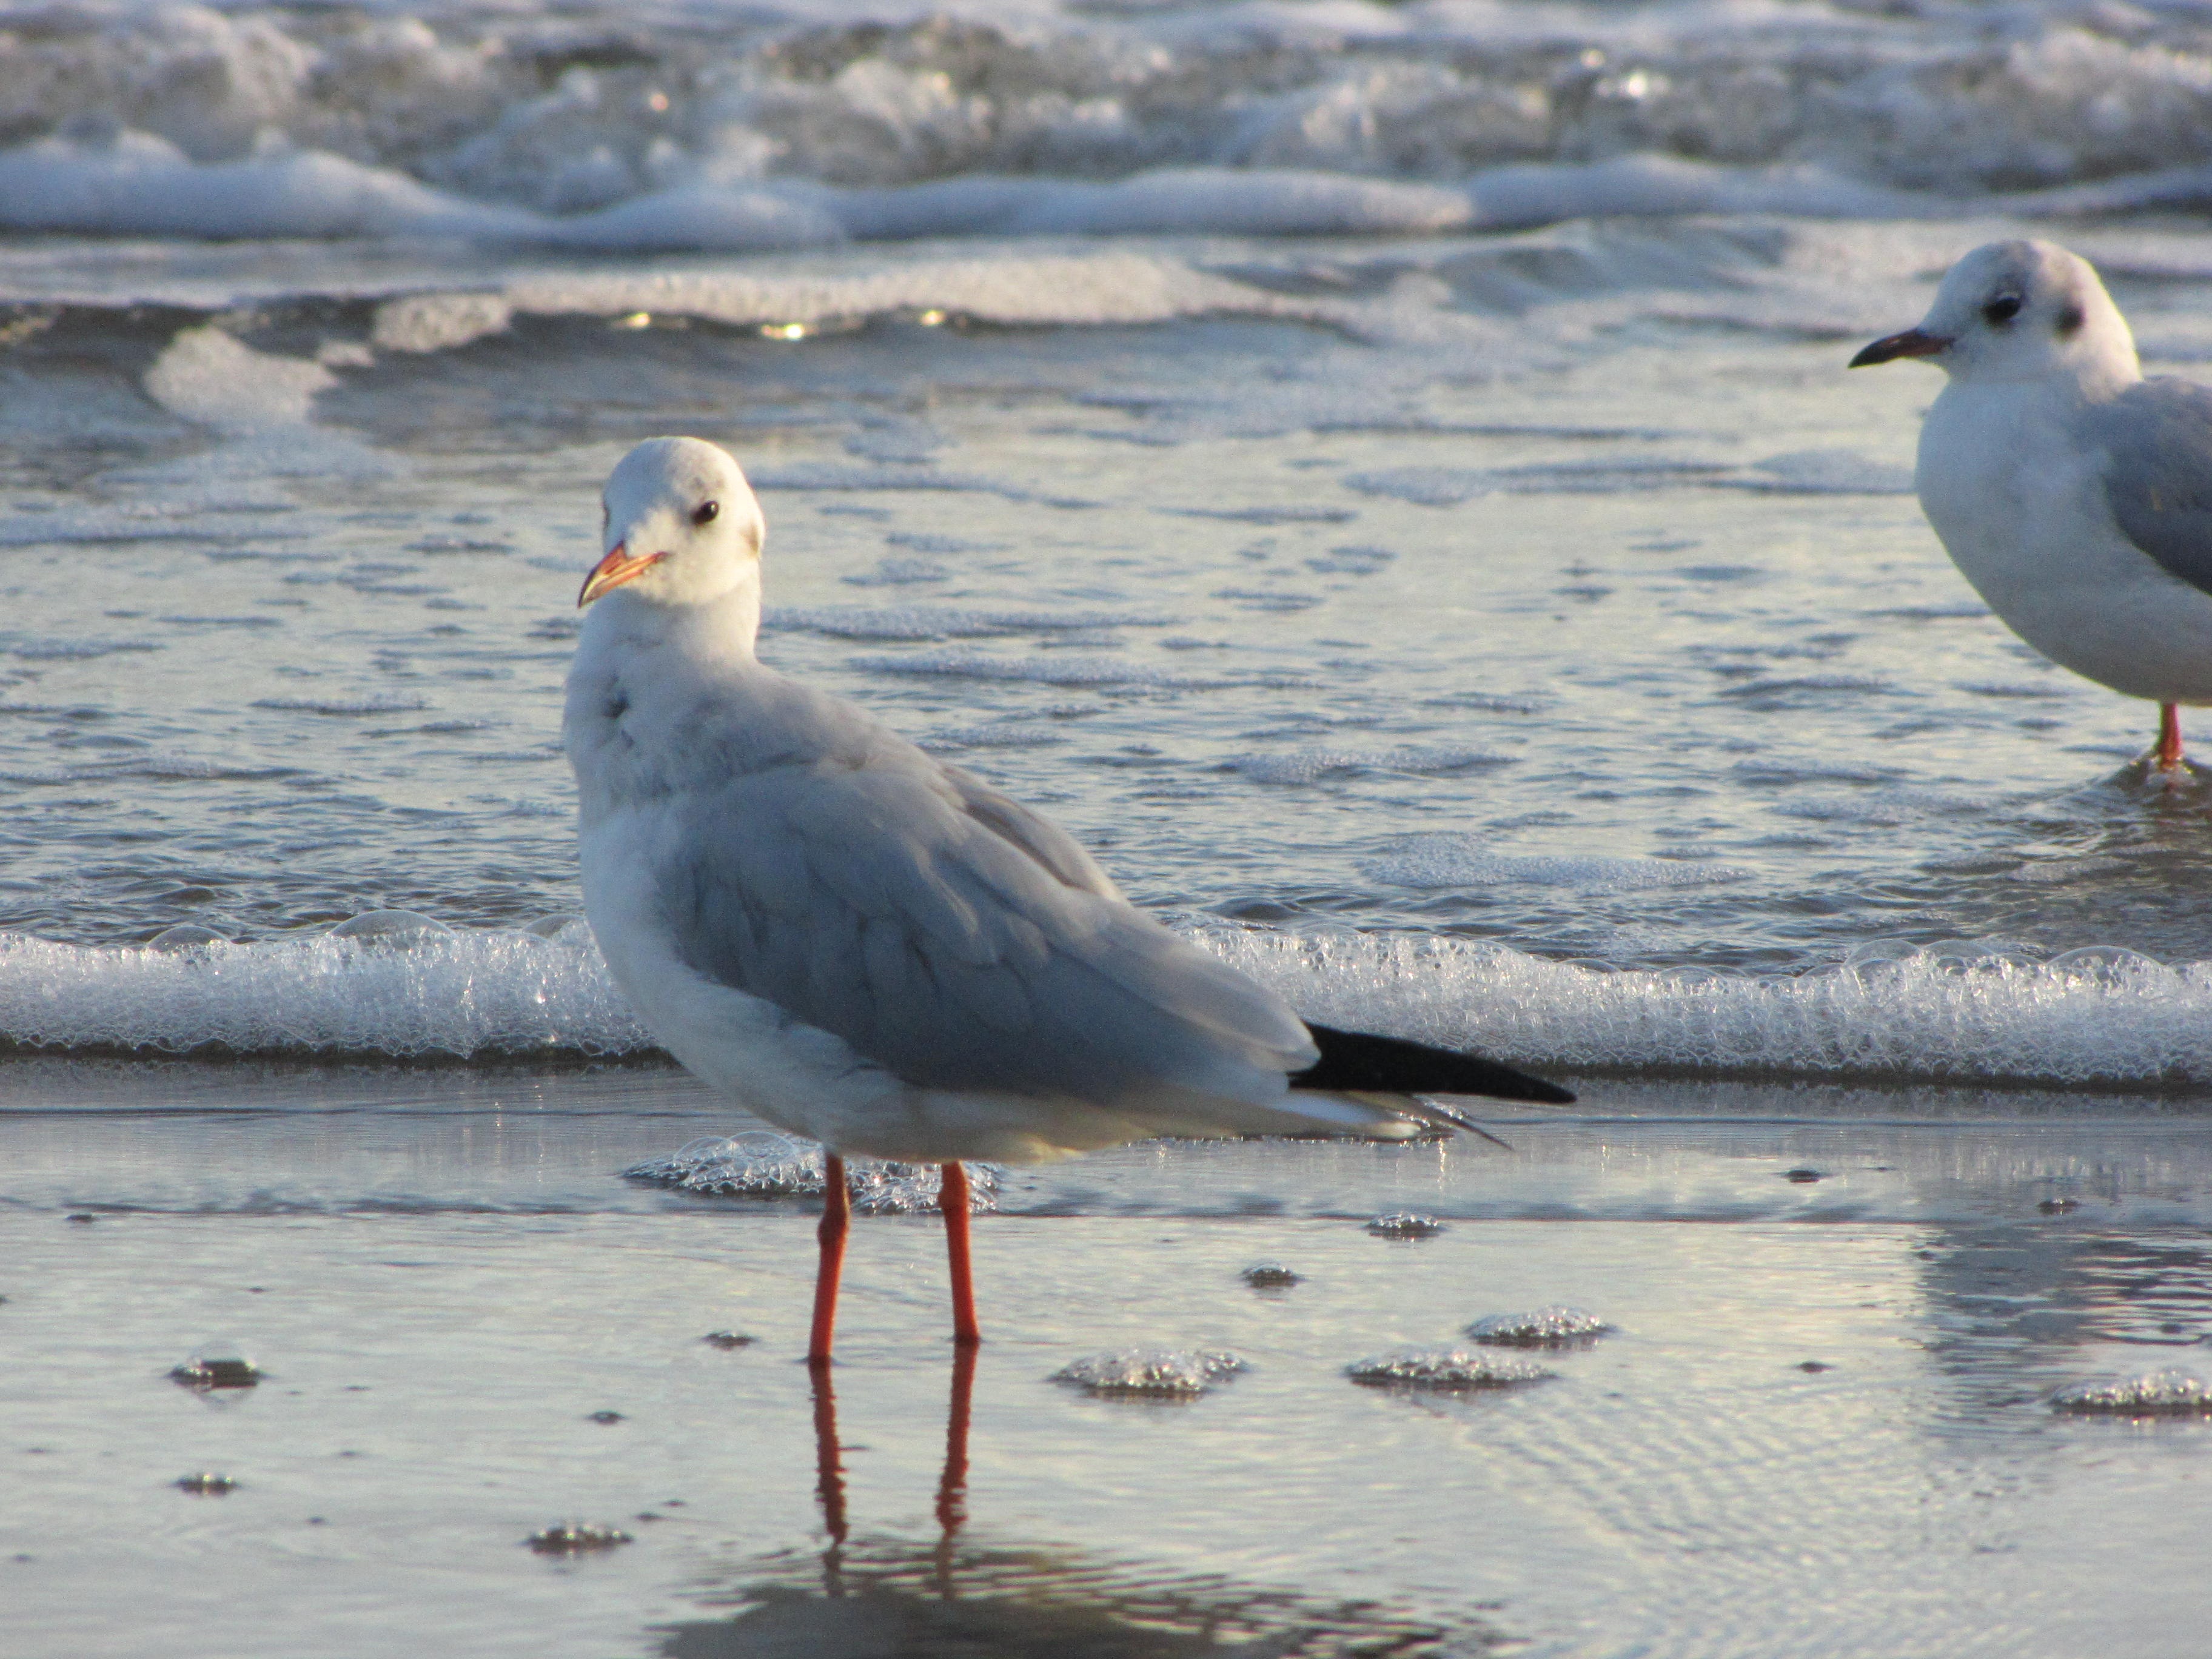
beach, sea, water, bird, seabird, seagull, wildlife, gull, beak, fauna, vertebrate, water bird, usedom, shorebird, baltic sea, charadriiformes, european herring gull